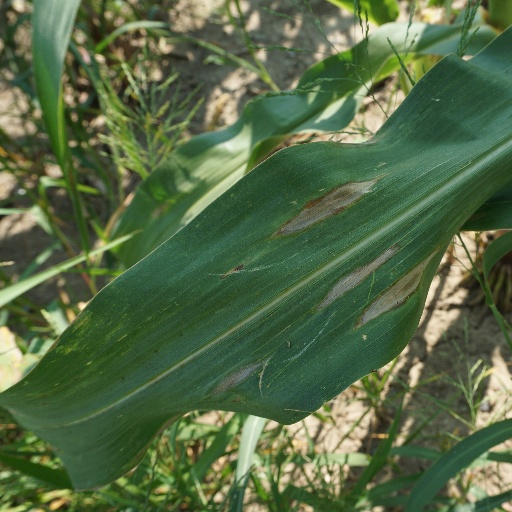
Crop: maize; corn